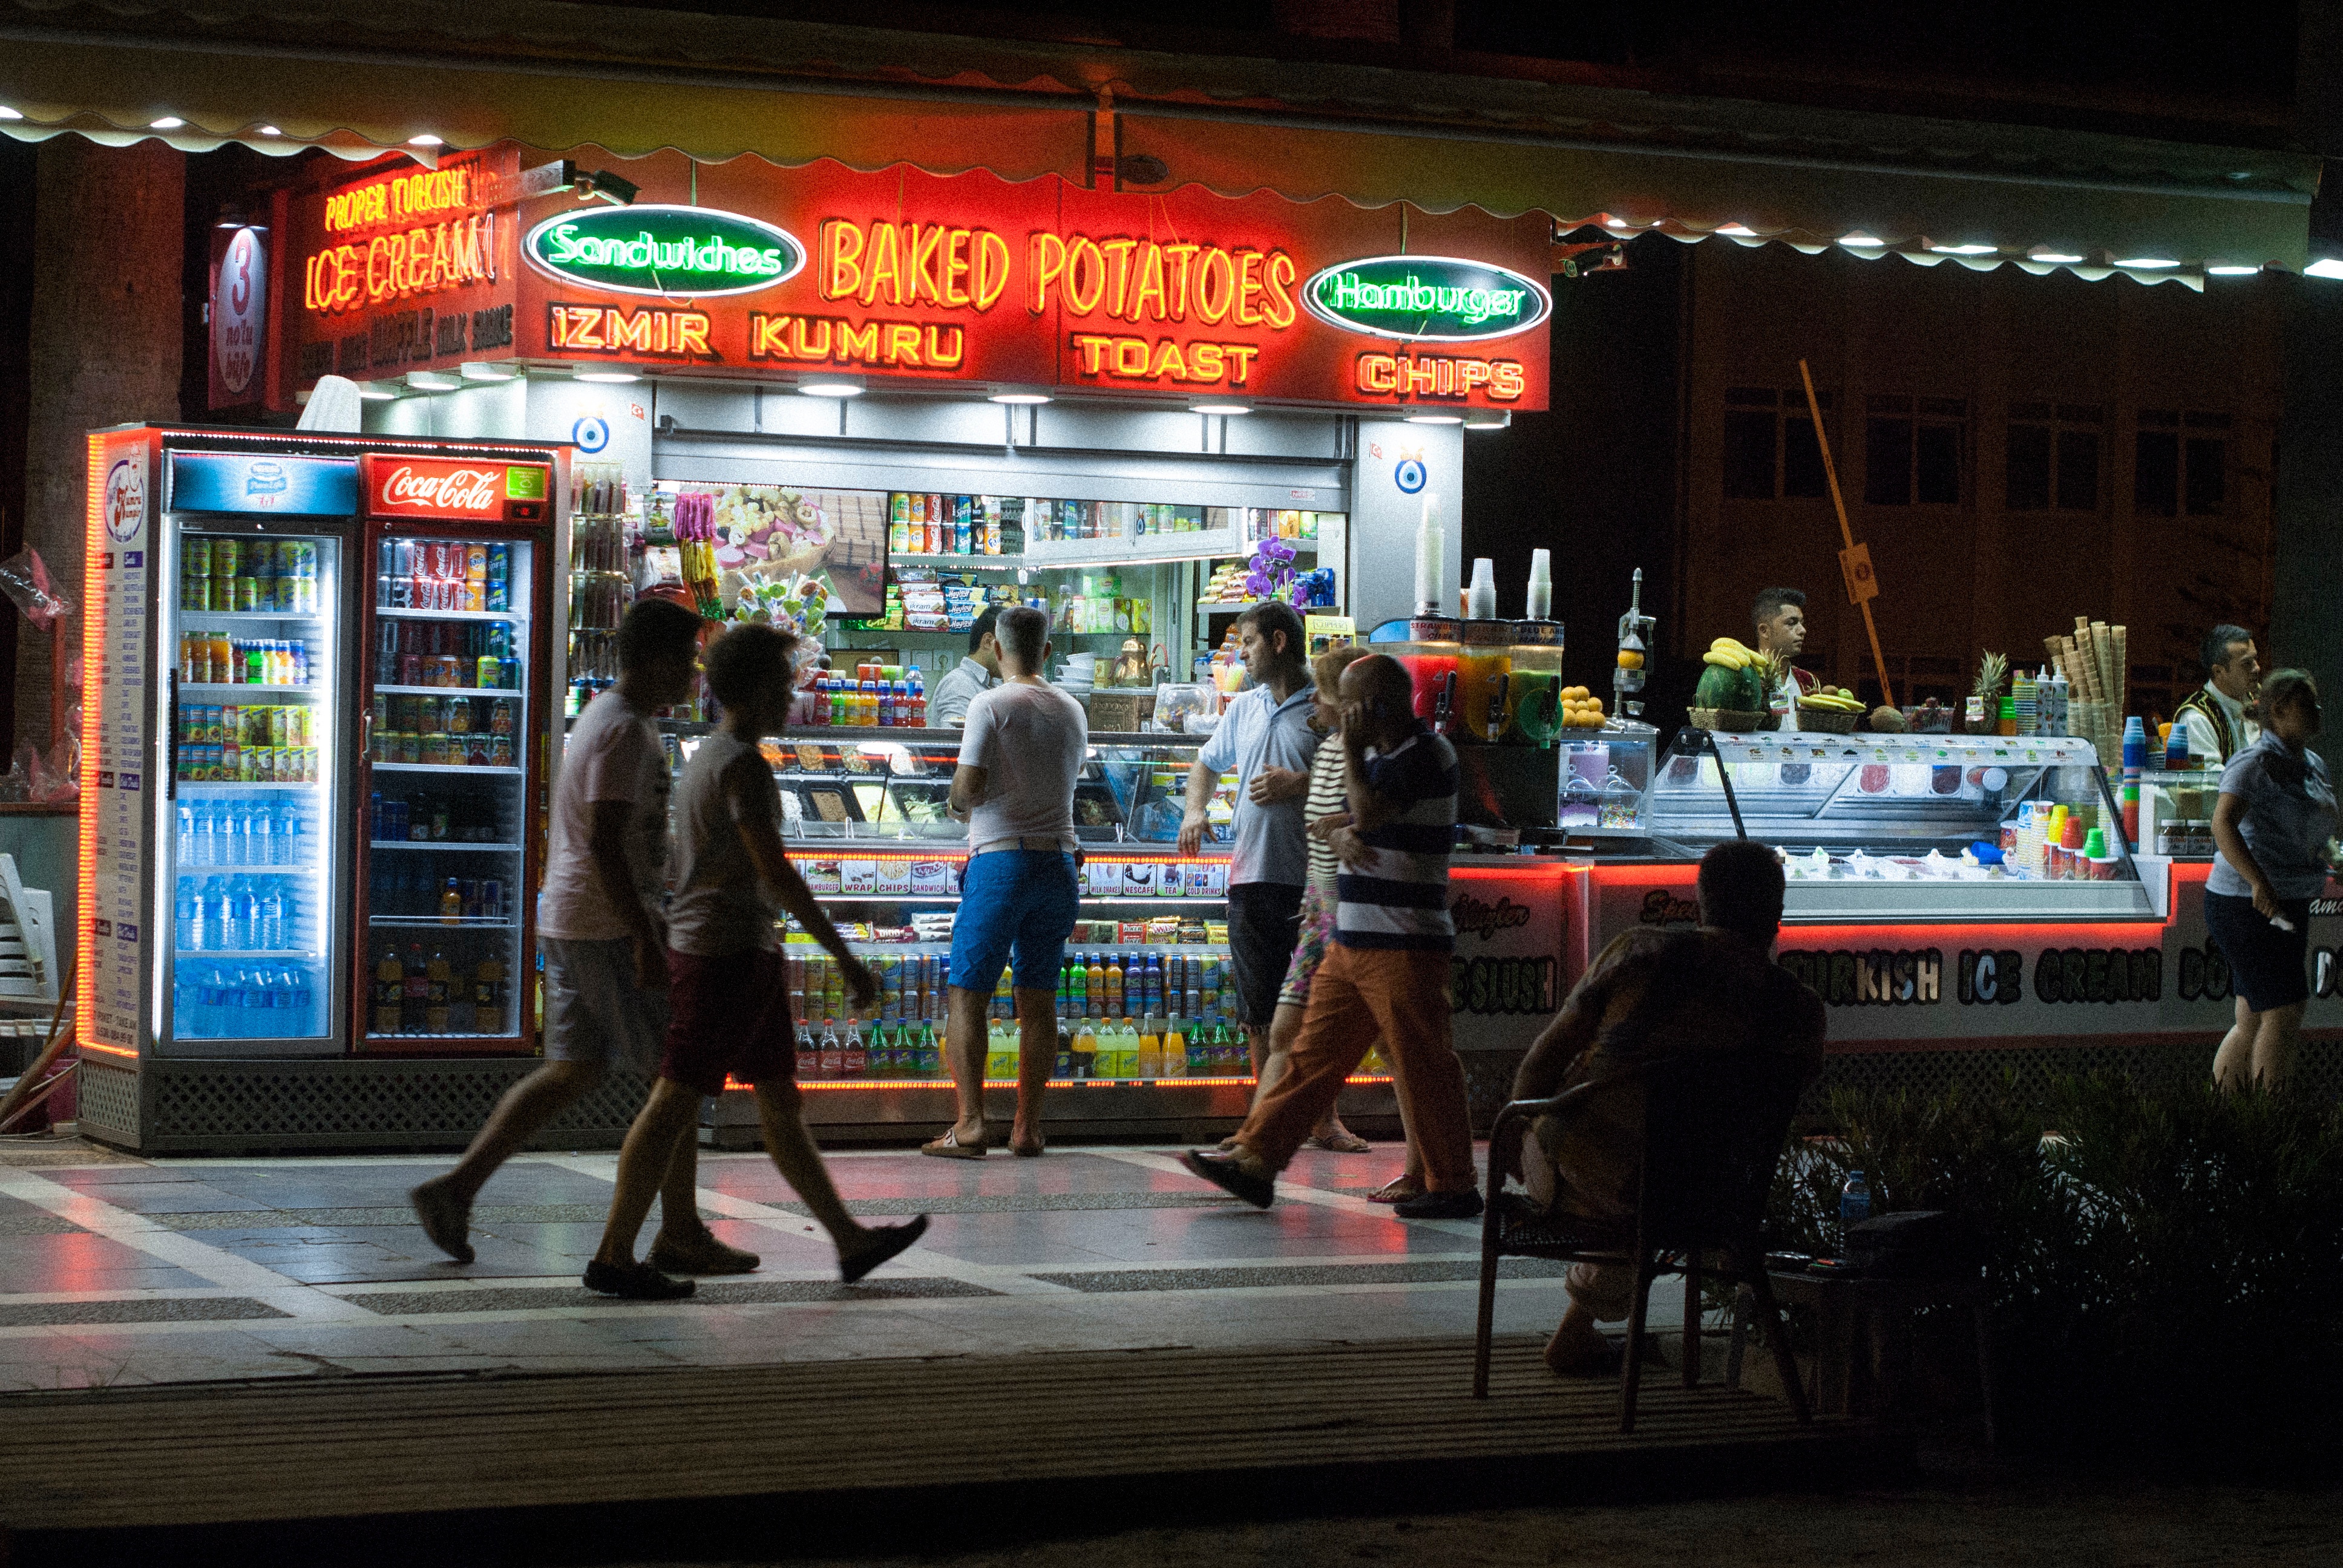
pedestrian, technology, street, night, city, crowd, service, retail, metropolitan area